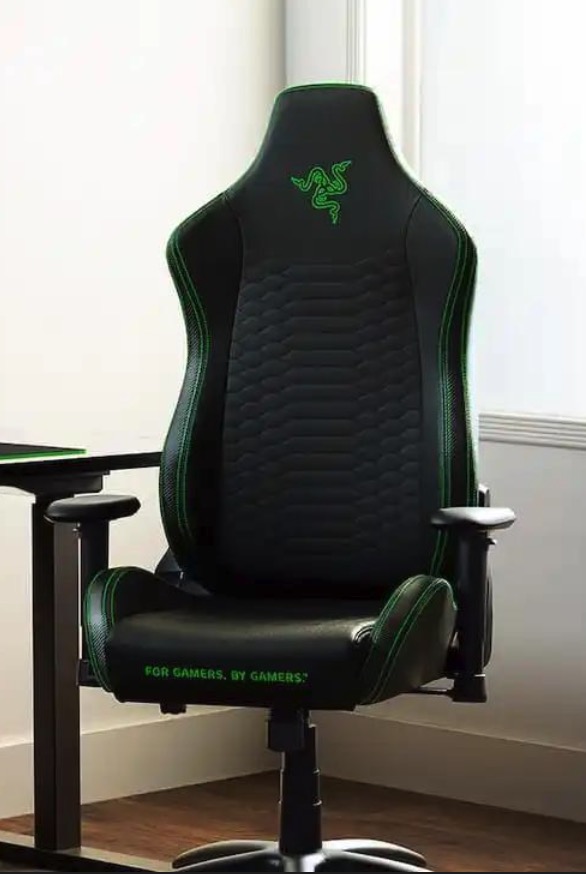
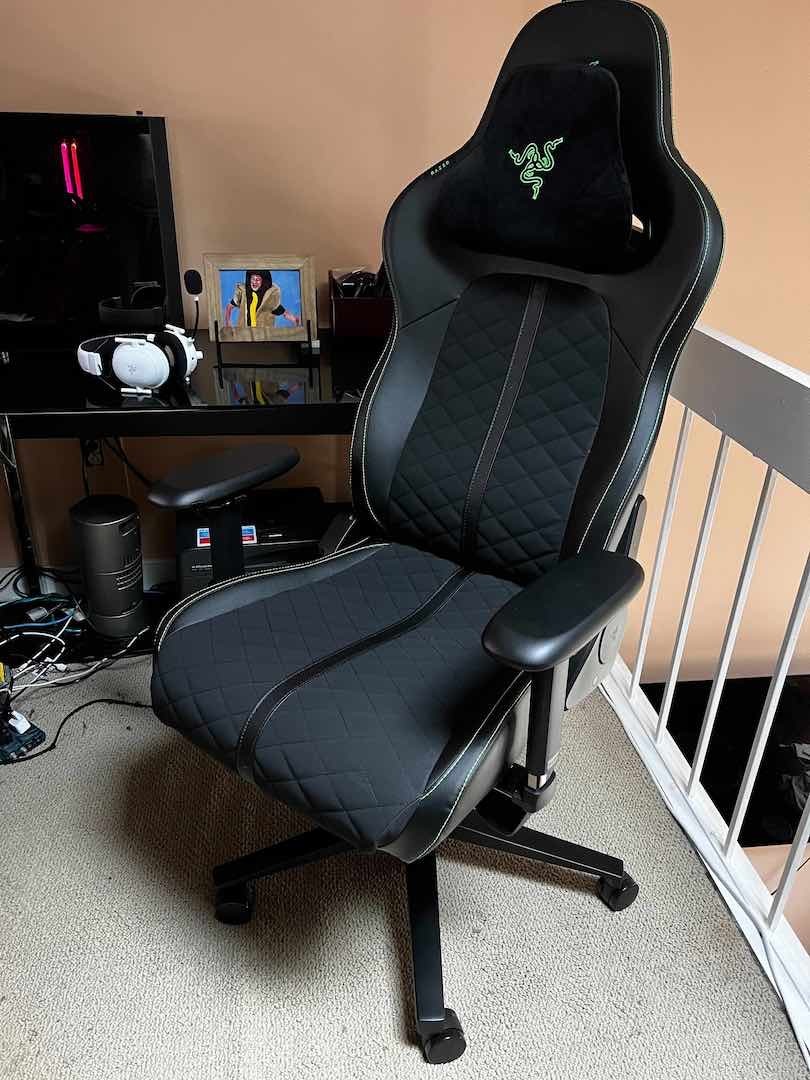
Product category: items_chair
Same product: no